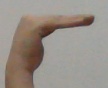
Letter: haa